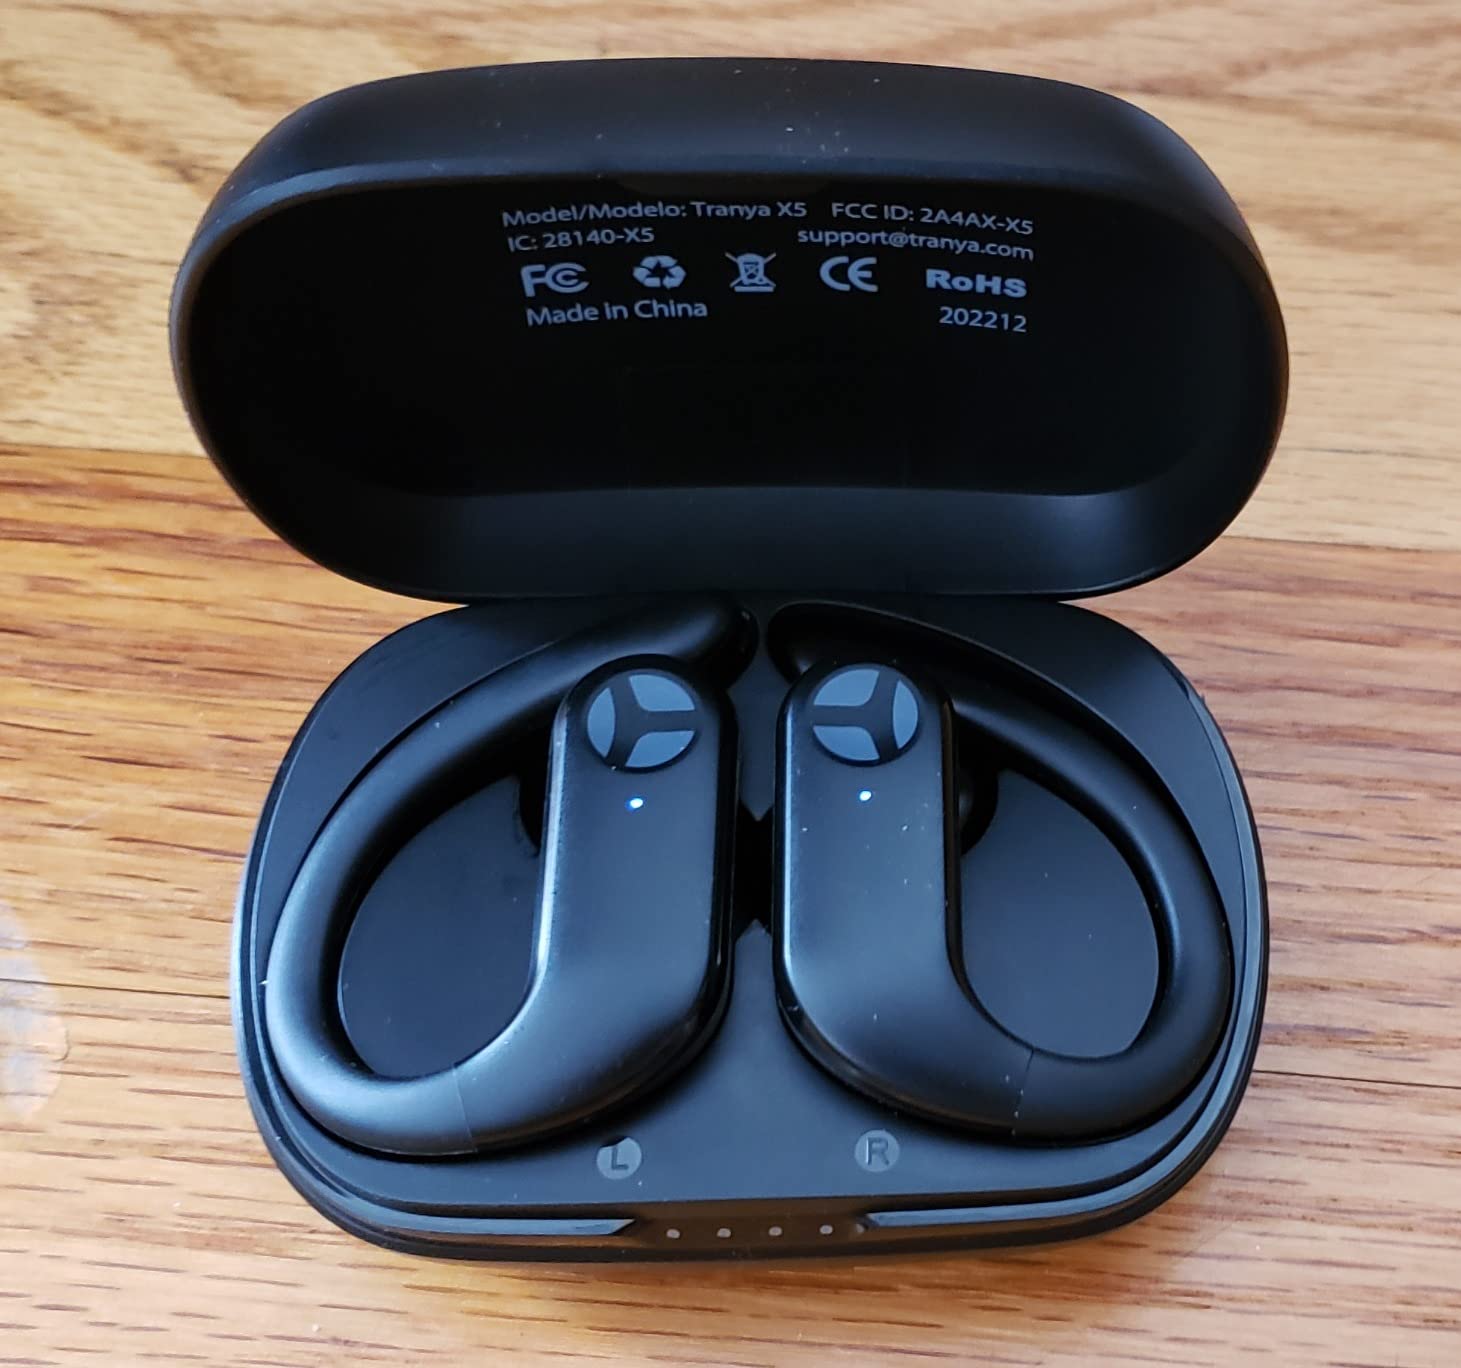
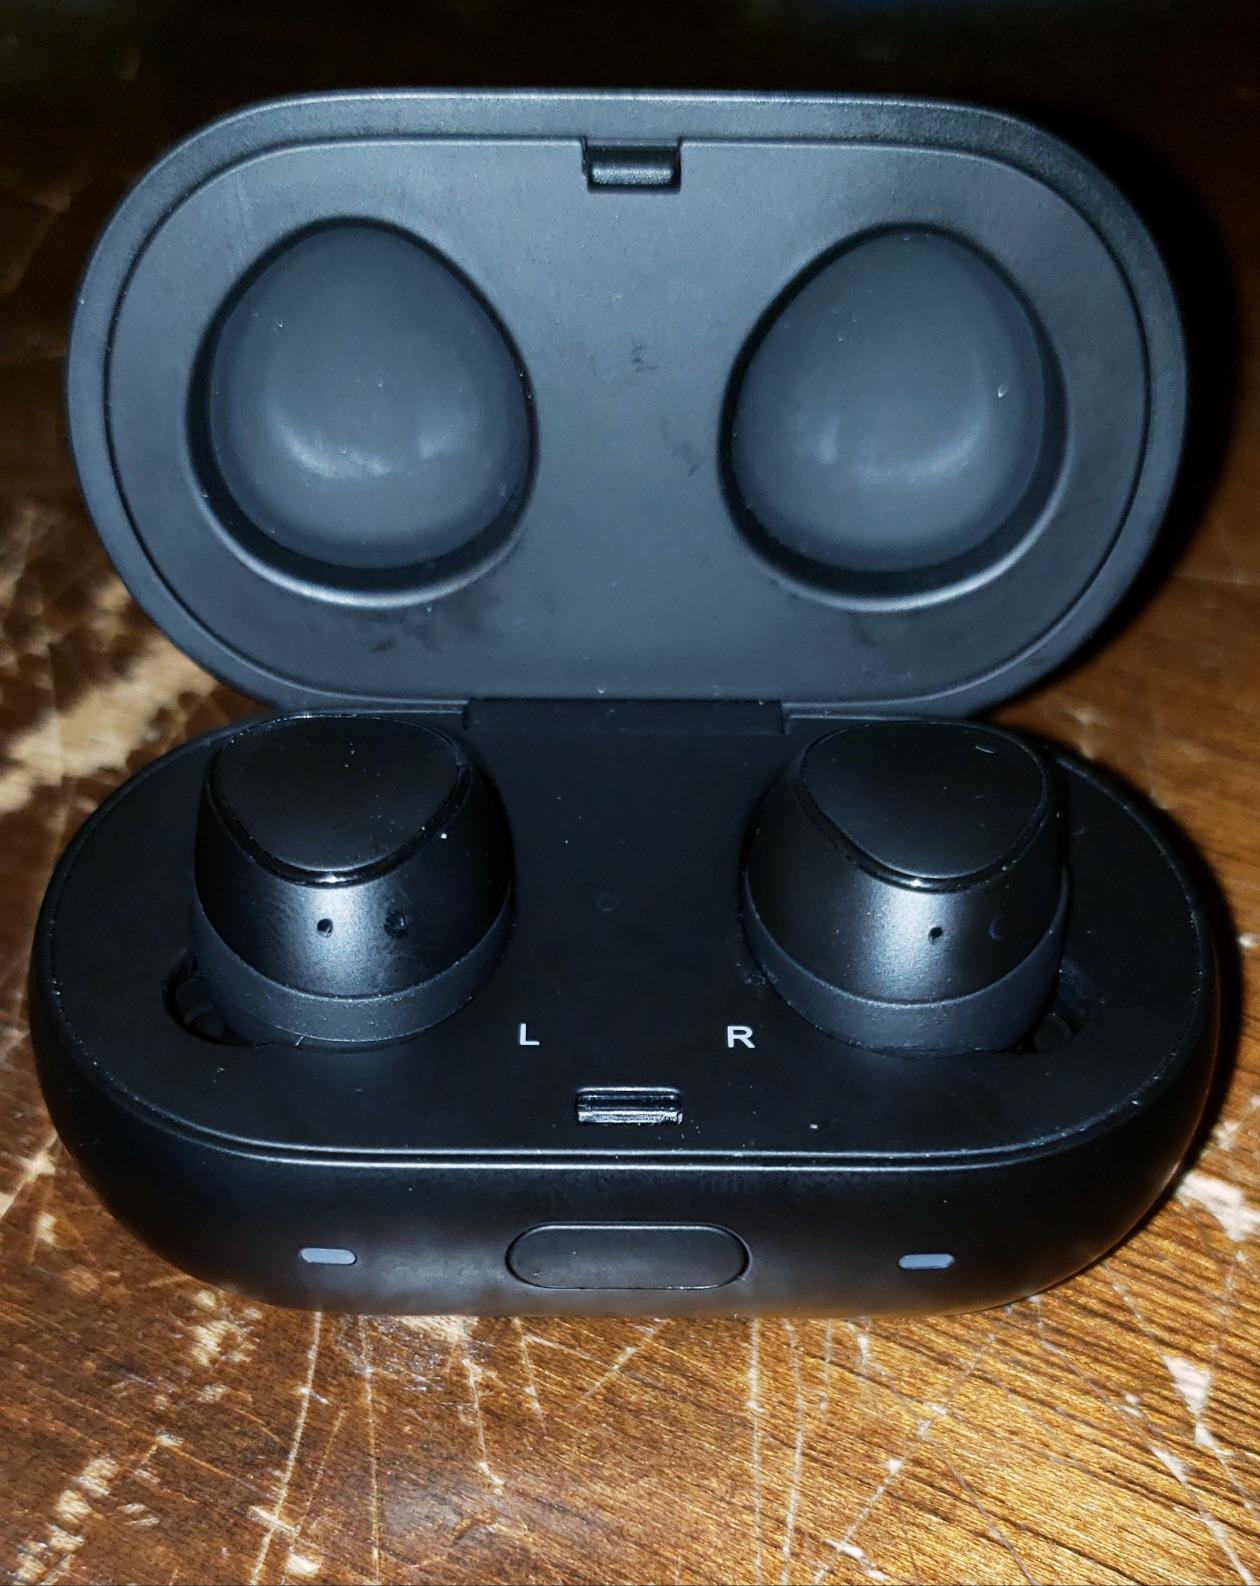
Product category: earbuds
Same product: no